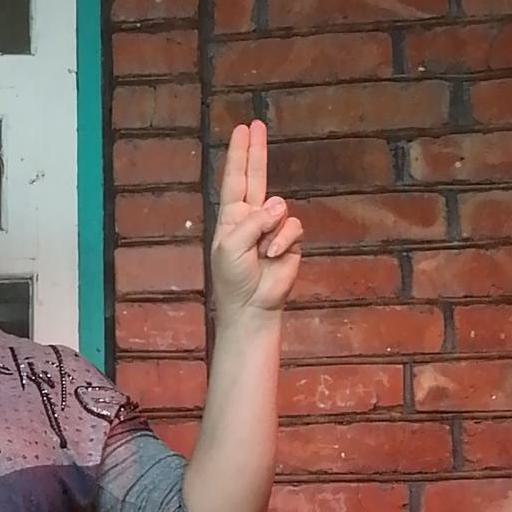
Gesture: two_up